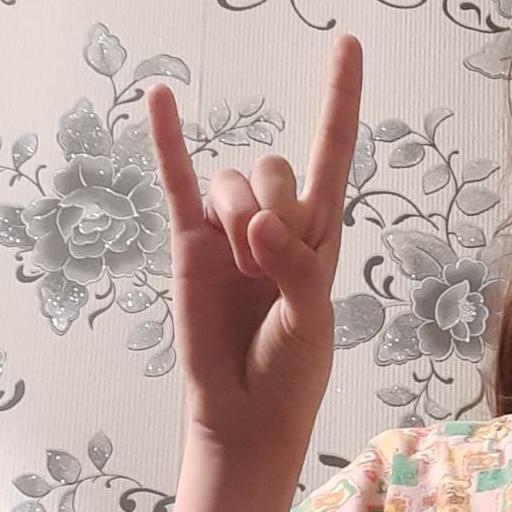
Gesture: rock